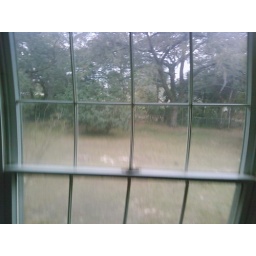
The window in the kitchen nook looking out at the magnolia.